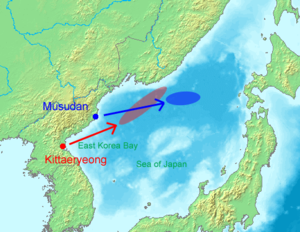
La Résolution 1695 du Conseil de sécurité des Nations unies, adoptée à l'unanimité par le Conseil de sécurité des Nations unies le 15 juillet 2006, interdit la mise en vente de tout matériel qui permettrait potentiellement à la République populaire démocratique de Corée de renforcer son programme d'armement en Missiles Balistiques.
La crise des missiles nord-coréens de juillet 2006 est une crise diplomatique provoquée par le lancement de plusieurs missiles balistiques par la Corée du Nord le 5 juillet 2006 en contradiction avec ses engagements pris antérieurement.